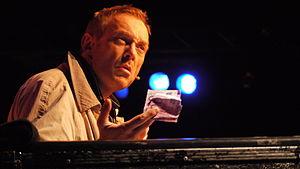
Josef Hader est un acteur, réalisateur et chansonnier autrichien né à Waldhausen le 14 février 1962.